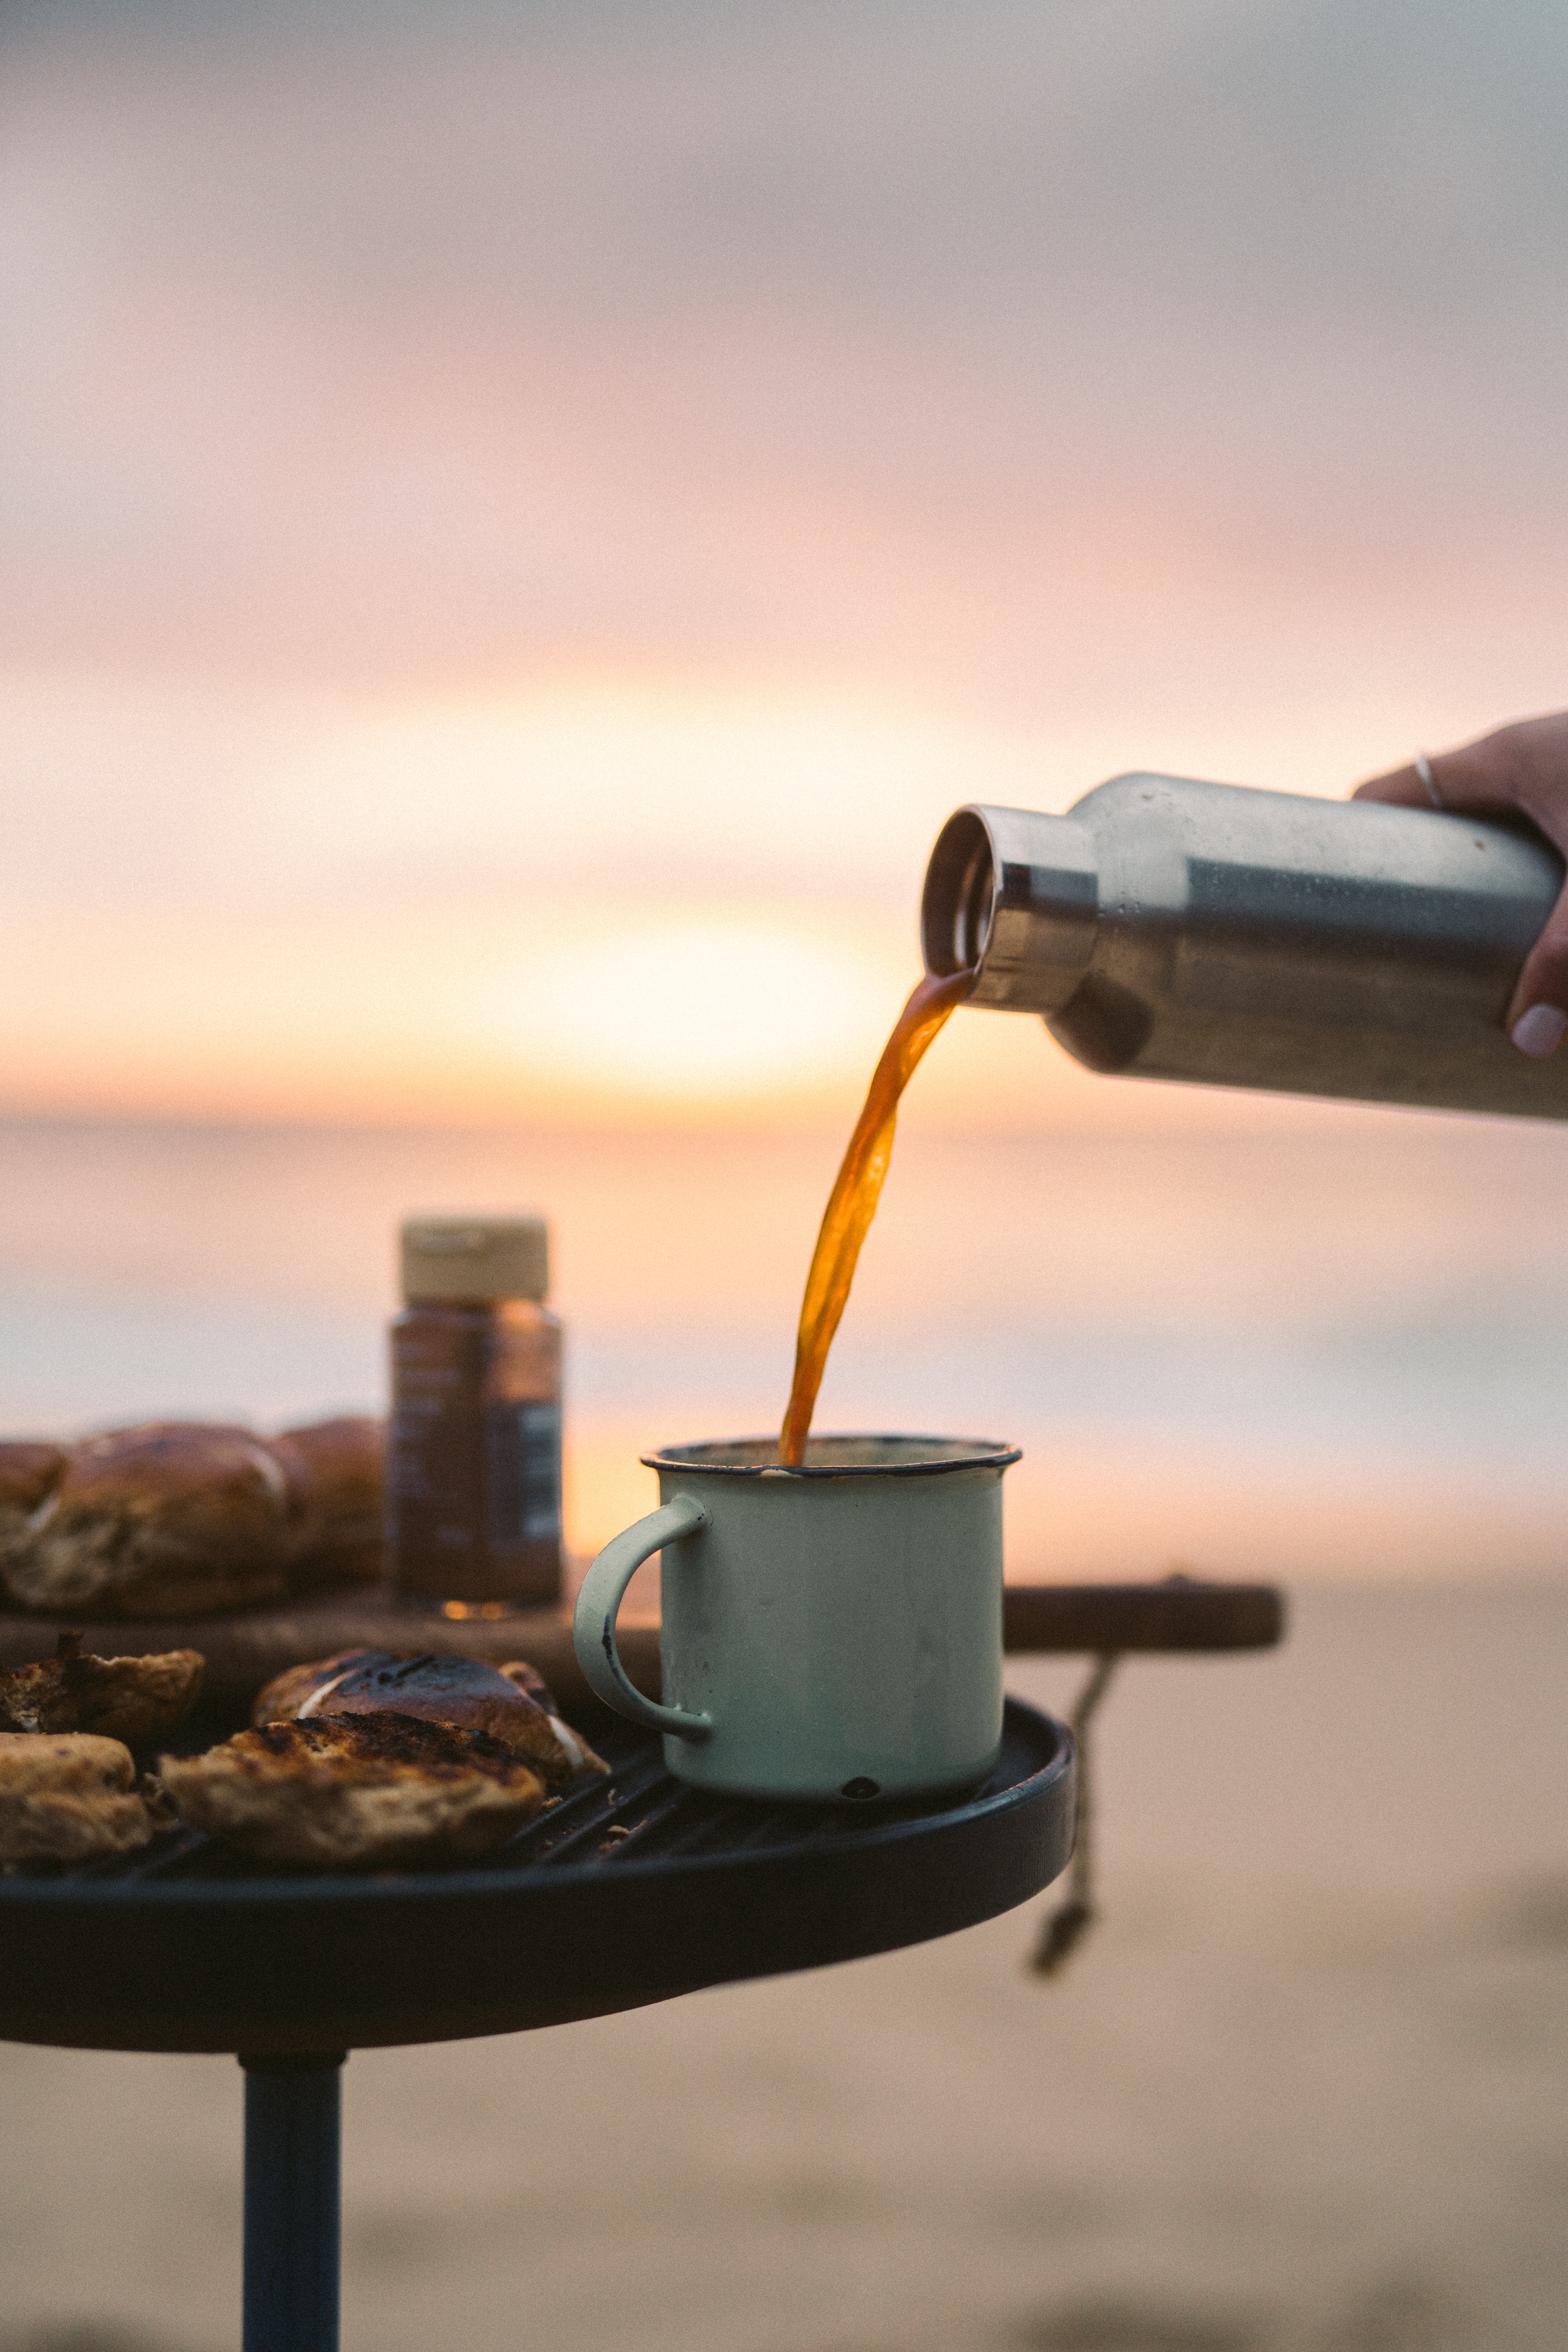
natural